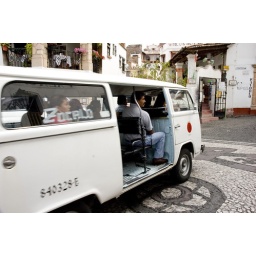
small bus in taxco, yes there's no door